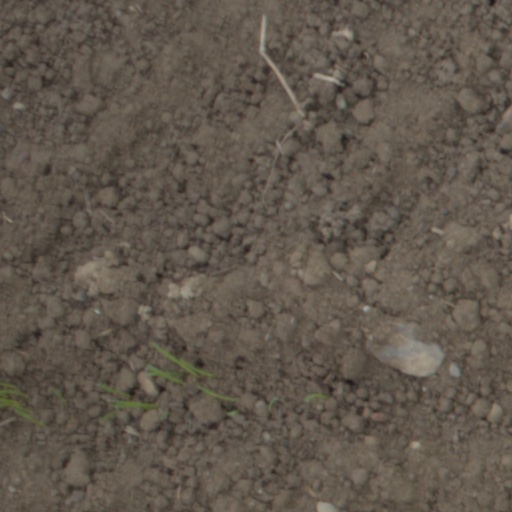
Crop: wheat